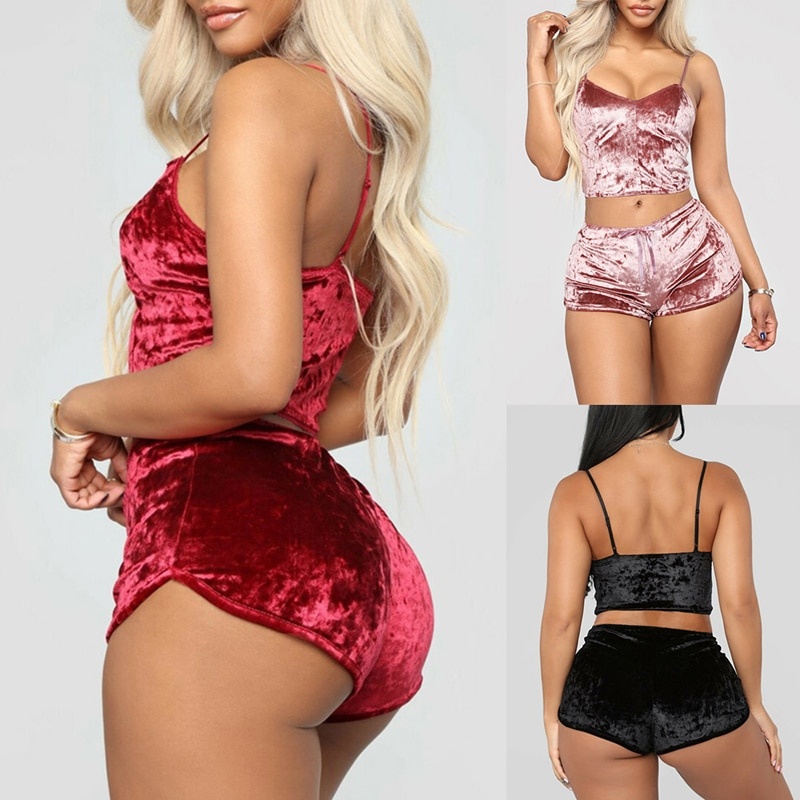
Super Soft Velvet High Waisted Shorts & Cropped Cami
Brand: snugwear
The Super Soft Velvet High Waisted Shorts & Cropped Cami are the ultimate combination of comfort and style. The plush velvet material feels incredibly soft against your skin, while the high waist provides a flattering fit that accentuates your curves. The cropped cami adds a touch of sophistication to this casual ensemble, making it perfect for dressed up or down occasions. It's a versatile outfit that can be worn during any season - pair with sandals for summer or ankle boots for fall. These shorts and cami are a must-have in every wardrobe because they're not just comfortable; they're trendy and chic too! Whether you're lounging at home or running errands, these super-soft velvet shorts and cropped cami have got you covered.
Category: Apparel & Accessories > Clothing > Sleepwear & Loungewear > Loungewear > Loungewear Tops